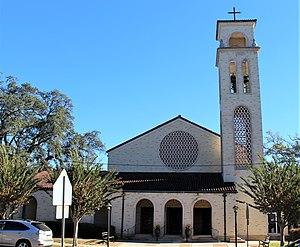
Le diocèse de Pensacola-Tallahassee est un diocèse de l'Église catholique aux États-Unis, situé dans la province de Miami en Floride. Le saint patron du diocèse est saint Michel Archange. Il est tenu depuis 2017 par Mᵍʳ William Wack C.S.C.